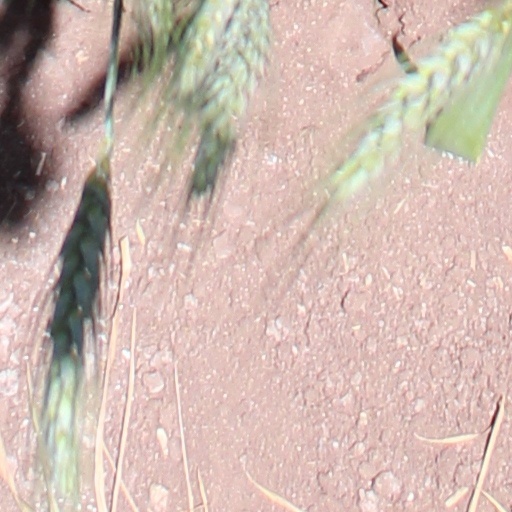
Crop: wheat